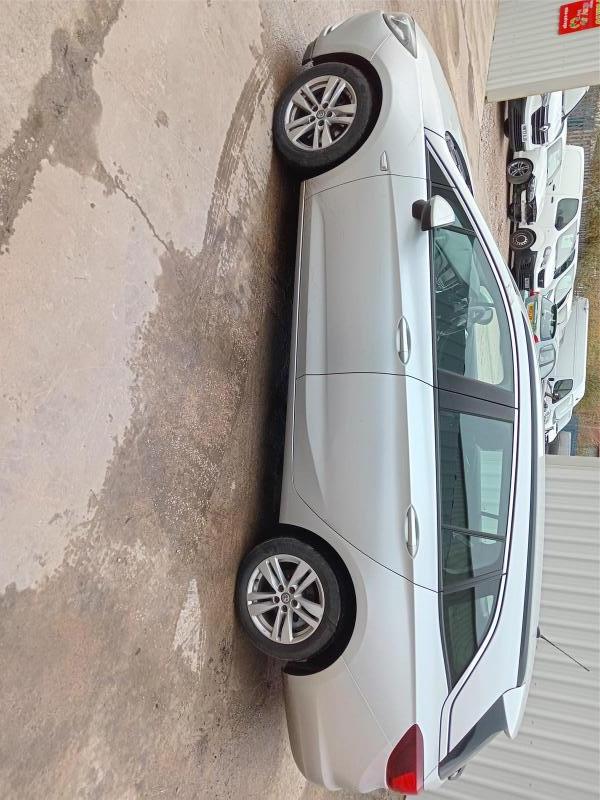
Aucun dommage détecté.
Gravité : aucun